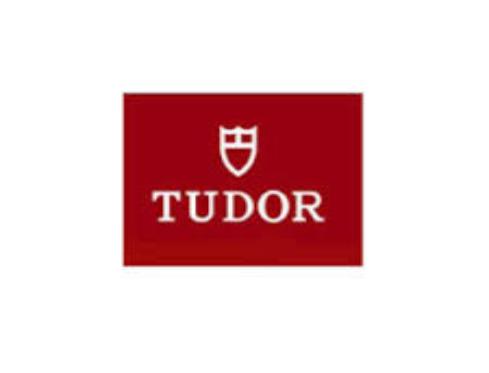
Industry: Clothes